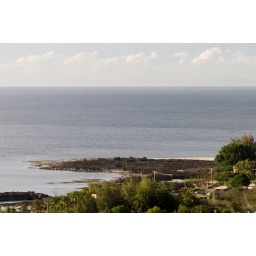
This is the lava rock beach by our house seen from on top of a nearby hill.